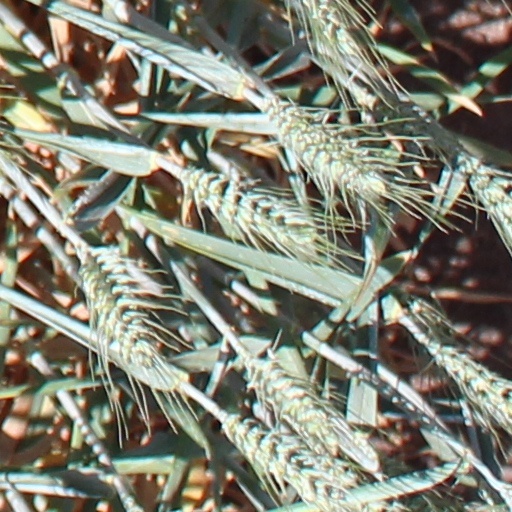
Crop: wheat